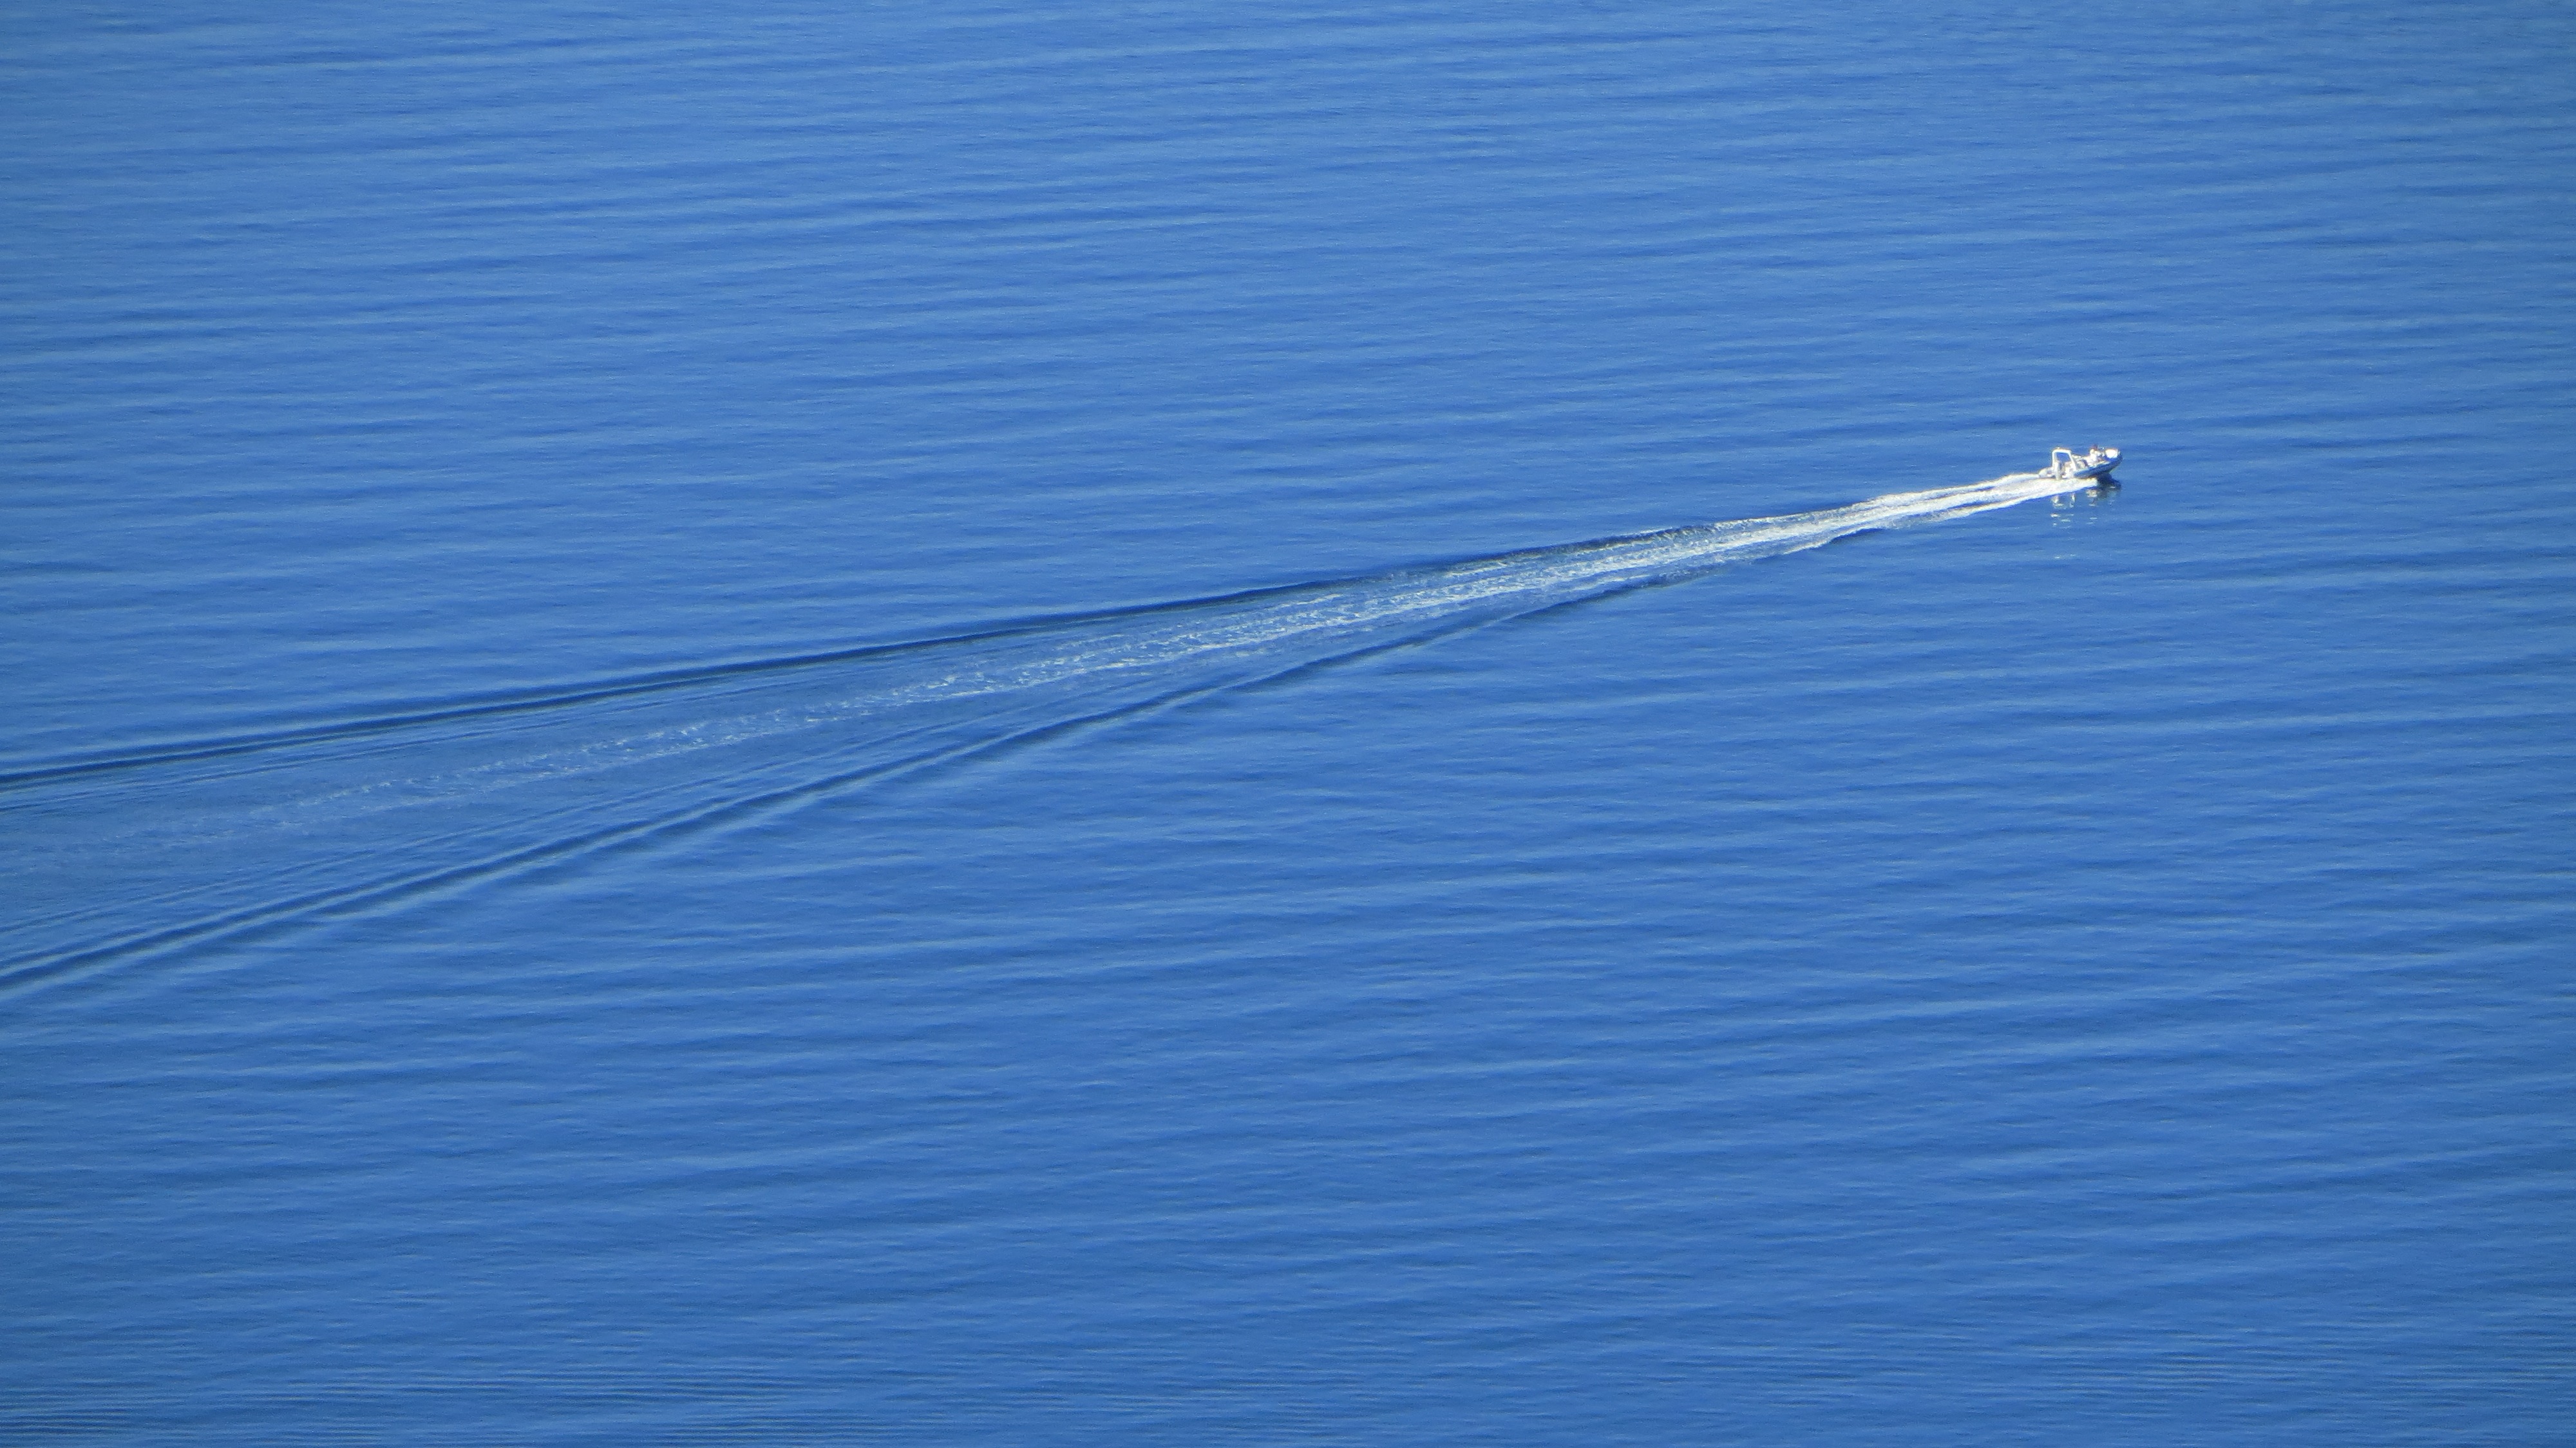
sea, water, ocean, wing, boat, wave, reflection, vehicle, blue, croatia, holidays, ripples, bright, adriatic, atmosphere of earth